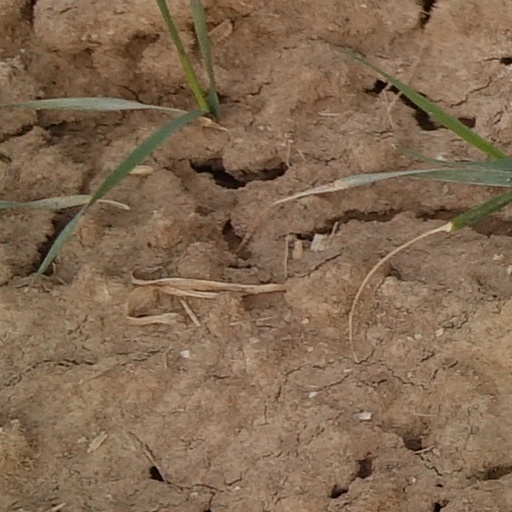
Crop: wheat